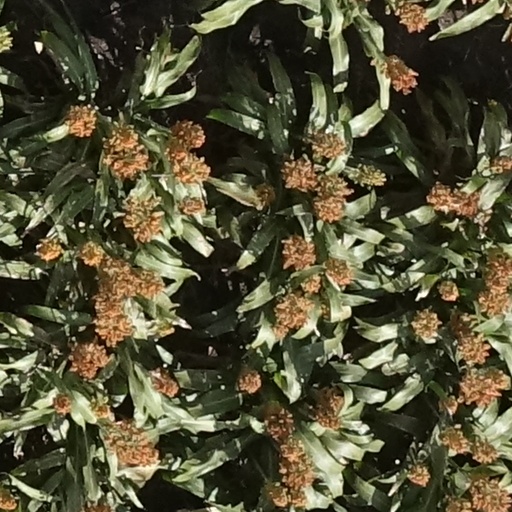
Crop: sorghum